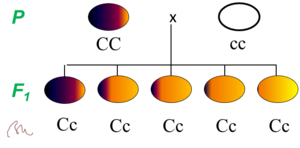
L' expressivité en génétique.